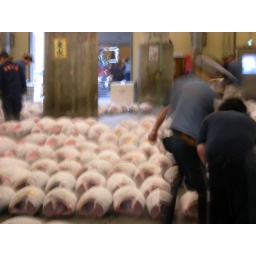
taken at fish market at tsukiji in tokyo, 6am